New York State Route 187

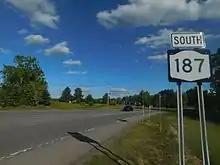
NY 187 from the intersection with US 20 in Elma

NY 187 begins at an intersection with US 20A (Quaker Road) as a continuation of County Route 553 (CR 553). It takes on CR 553's name, Transit Road, and progresses northward as a two-lane road. The highway serves the nearby Bob-O-Link Golf Course prior to entering a stretch of fields in Orchard Park, where it intersects with CR 460 (Milestrip Road), the eastward continuation of NY 179. The route continues on, loosely paralleling Cazenovia Creek and intersecting Michael and Willardshire roads (CR 365 and CR 377, respectively) before passing the Harvest Hill Golf Course in Elma. NY 187 soon intersects with Reserve Road, an east–west connection from US 20 eastbound, before turning to the northwest and terminating at its own junction with US 20. The Transit Road designation continues north onto US 20.